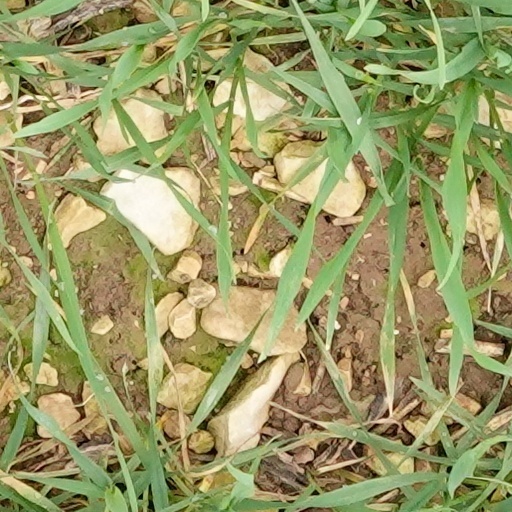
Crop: wheat